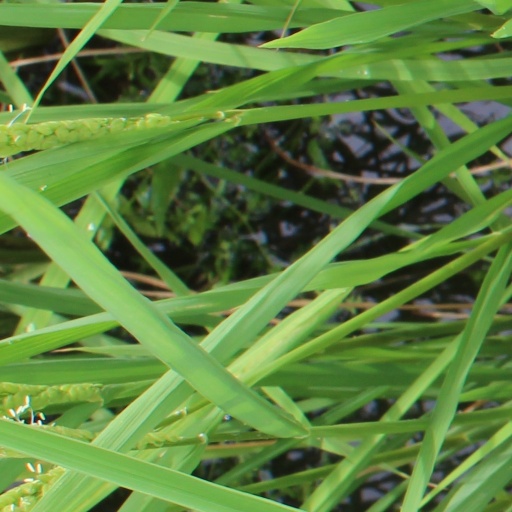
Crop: rice